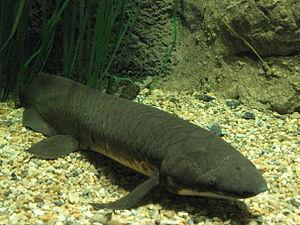
Le dipneuste d'Australie est également connu sous le nom de saumon du Burnett ou Barramunda. Ce seul représentant de la famille des Neoceratodontidae et du genre Neoceratodus est à la fois le plus rare des dipneustes actuels et celui qui présente le plus de ressemblances morphologiques avec les espèces fossiles de Dipnoi.